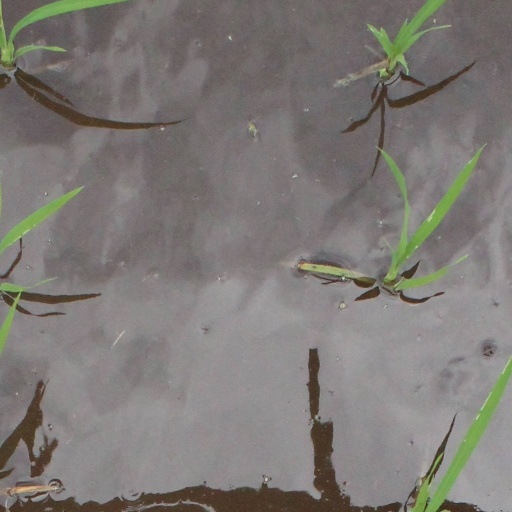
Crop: rice